Böttstein Castle

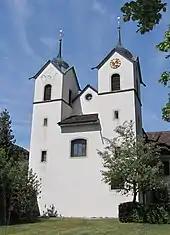
Böttstein Castle chapel

The castle was built in the 12th century for the Barons of Böttstein. The family first appears in a historical records in 1087, though they died out in the early 13th century. The family was subject to the Earl of Frickgau, which included the Homberg-Tierstein family and after 1231, the Habsburgs. After the extinction of the Böttstein line, the castle became the property of the Barons of Tiefenstein in the 13th century. In 1361 the Lords of Wessenberg were granted the castle and surrounding villages as a fief by Duke Rudolf of Austria. After the Old Swiss Confederacy conquered the Aargau in 1415, the local rulers and their jurisdiction remained the same, only the overlords changed. The villages and castle passed through a number of owners until 1563 when they were sold to the Lords of Hallwil. After passing through several other owners on 5 June 1606 the von Roll brothers, Johann Peter, Johann Walter and Karl Emanuel, bought Böttstein for 1,800 florins. They were joined in 1615 by a fourth brother, Johann Ludwig.